Die Spinne

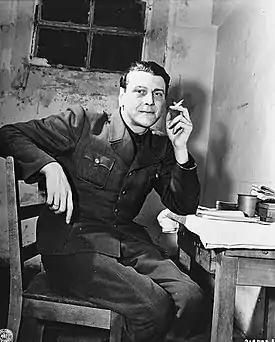
Otto Skorzeny waiting in a cell as witness at the Nuremberg trials. On 27 July 1948 Skorzeny escaped with the help of former SS officers dressed in US Military Police uniforms. He later maintained that US authorities had aided his escape and had supplied the uniforms.

Die Spinne (German for "the spider") was a post-World War II organisation that helped certain Nazi war criminals escape prosecution. Its existence is still debated to this day. It is believed by some historians to be a different name for, or a branch of ODESSA, an organisation established during the collapse of Nazi Germany, similar to "Kameradenwerk" and "der Bruderschaft", and devoted to helping German war criminals flee Europe. It was led in part by Otto Skorzeny (Hitler's commando chief), as well as by German intelligence officer Reinhard Gehlen. "Die Spinne" helped as many as 600 former "SS" men escape from Germany to Francoist Spain, Juan Peron's Argentina, Paraguay, Chile, Bolivia, the Middle East and elsewhere.